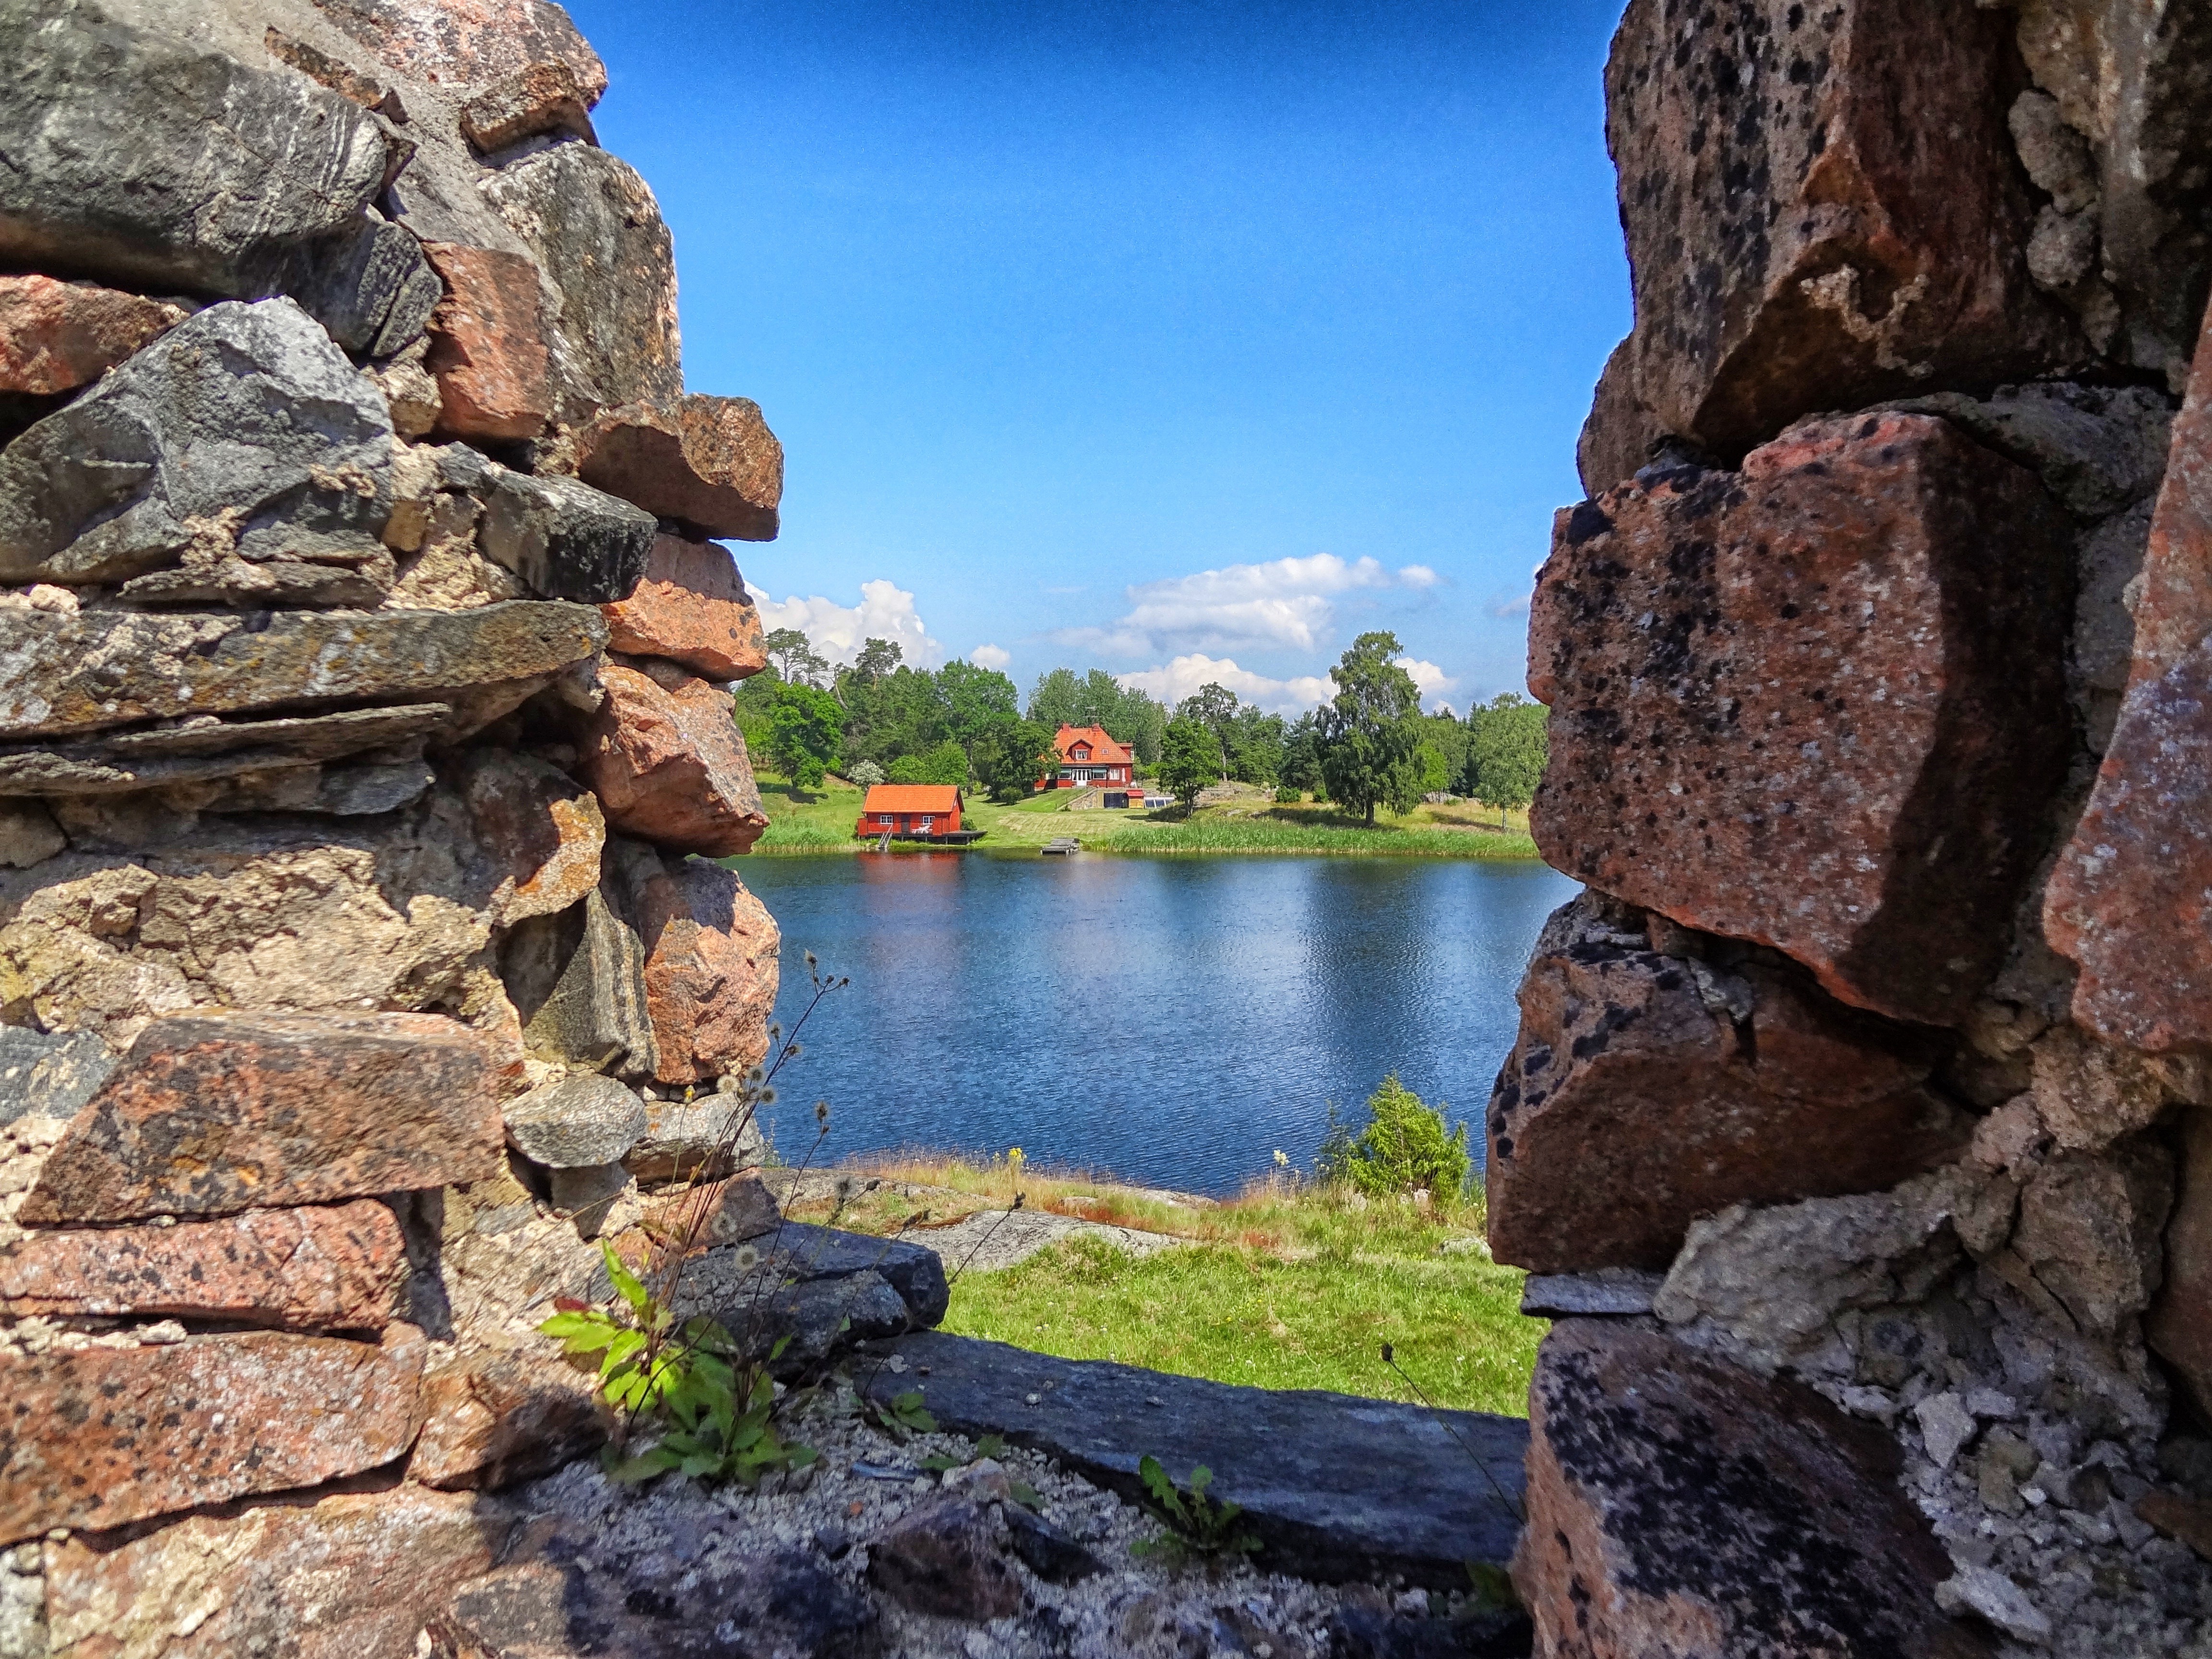
landscape, sea, coast, water, grass, rock, wilderness, mountain, architecture, sky, countryside, lake, view, valley, country, summer, cliff, spring, entrance, canyon, terrain, material, trees, stones, hdr, clouds, geology, ruins, houses, sweden, boulder, reflections, water feature, wadi